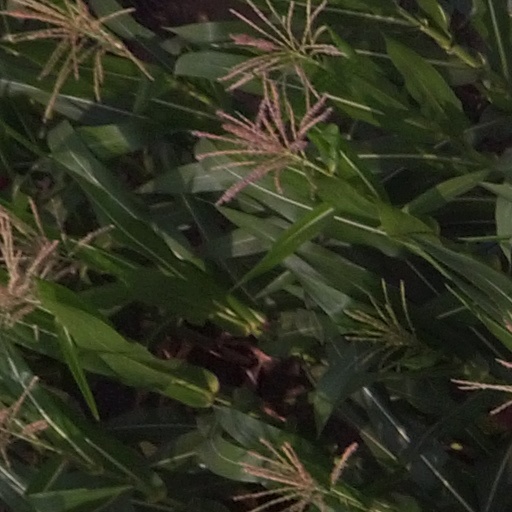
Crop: maize; corn